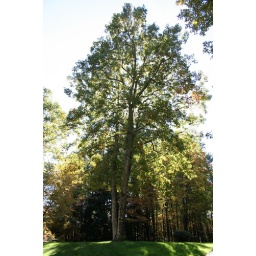
This is the tree in front of my house in the fall. Unfortunately the leaves hadn't turned yet.